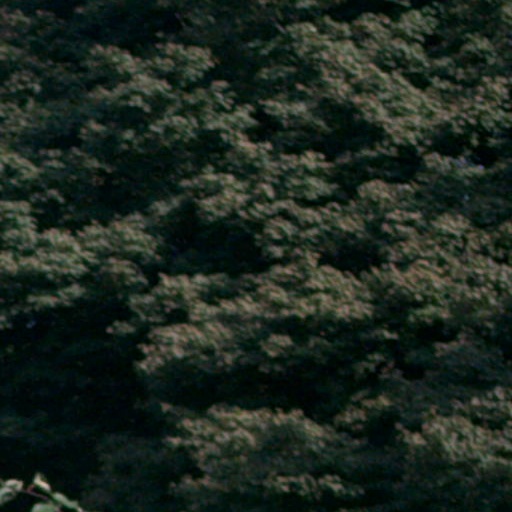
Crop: cassava